Turra di a Calanca

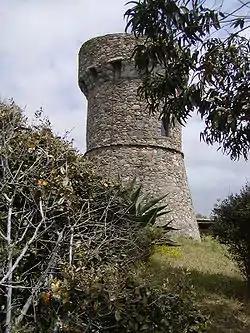

The Tower of Calanca is a Genoese tower located in the commune of Olmeto on the west coast of Corsica.